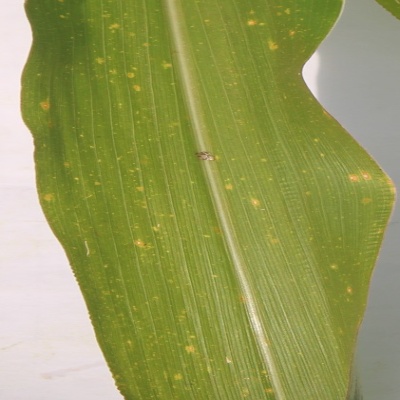
Crop: Maize
Condition: leaf spot